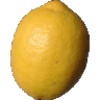
Label: Lemon 1